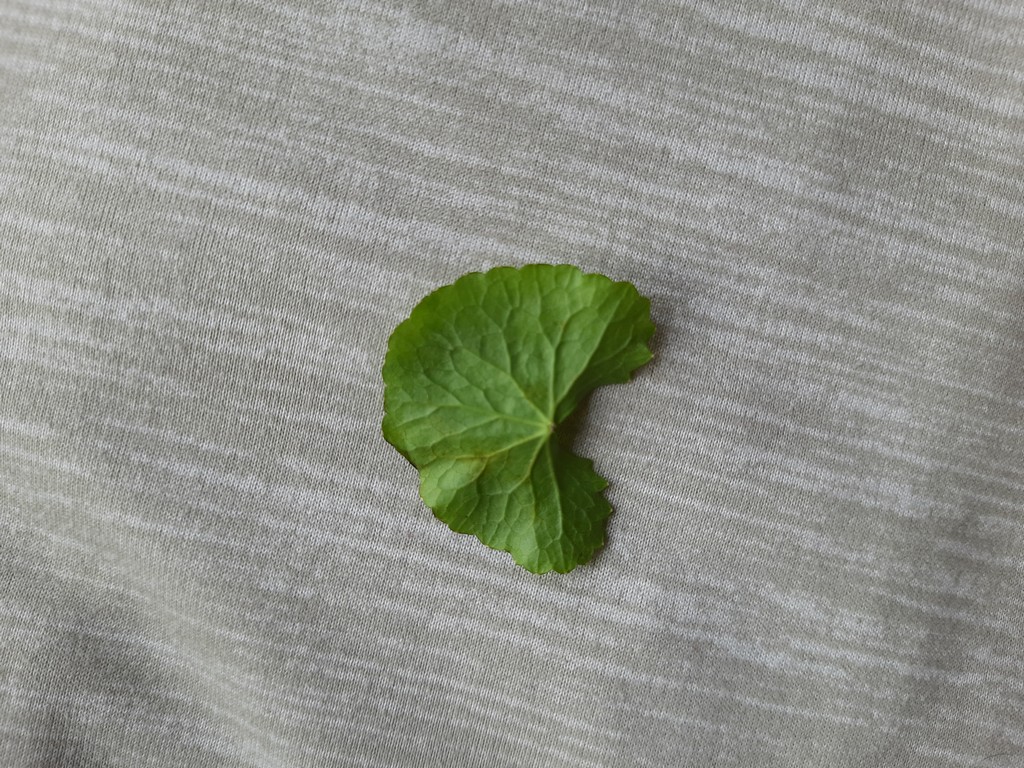
Label: Healthy